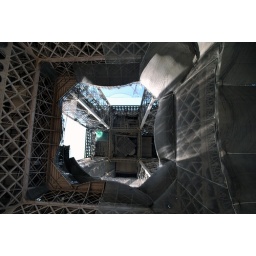
under the Eiffel tower from ground copy